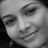
Emotion: happy